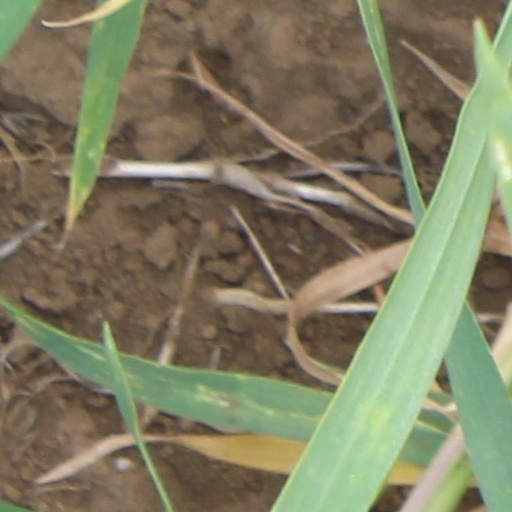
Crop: wheat